Friedrich Wolters

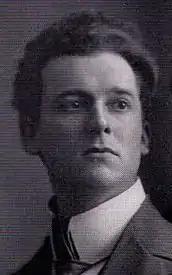
Friedrich Wolters; photograph by Jacob Hilsdorf (1910, detail)

Friedrich Wilhelm Wolters (2 September 1876 in Uerdingen – 14 April 1930 in Munich) was a German historian, poet and translator; one of the central figures in the George-Kreis.